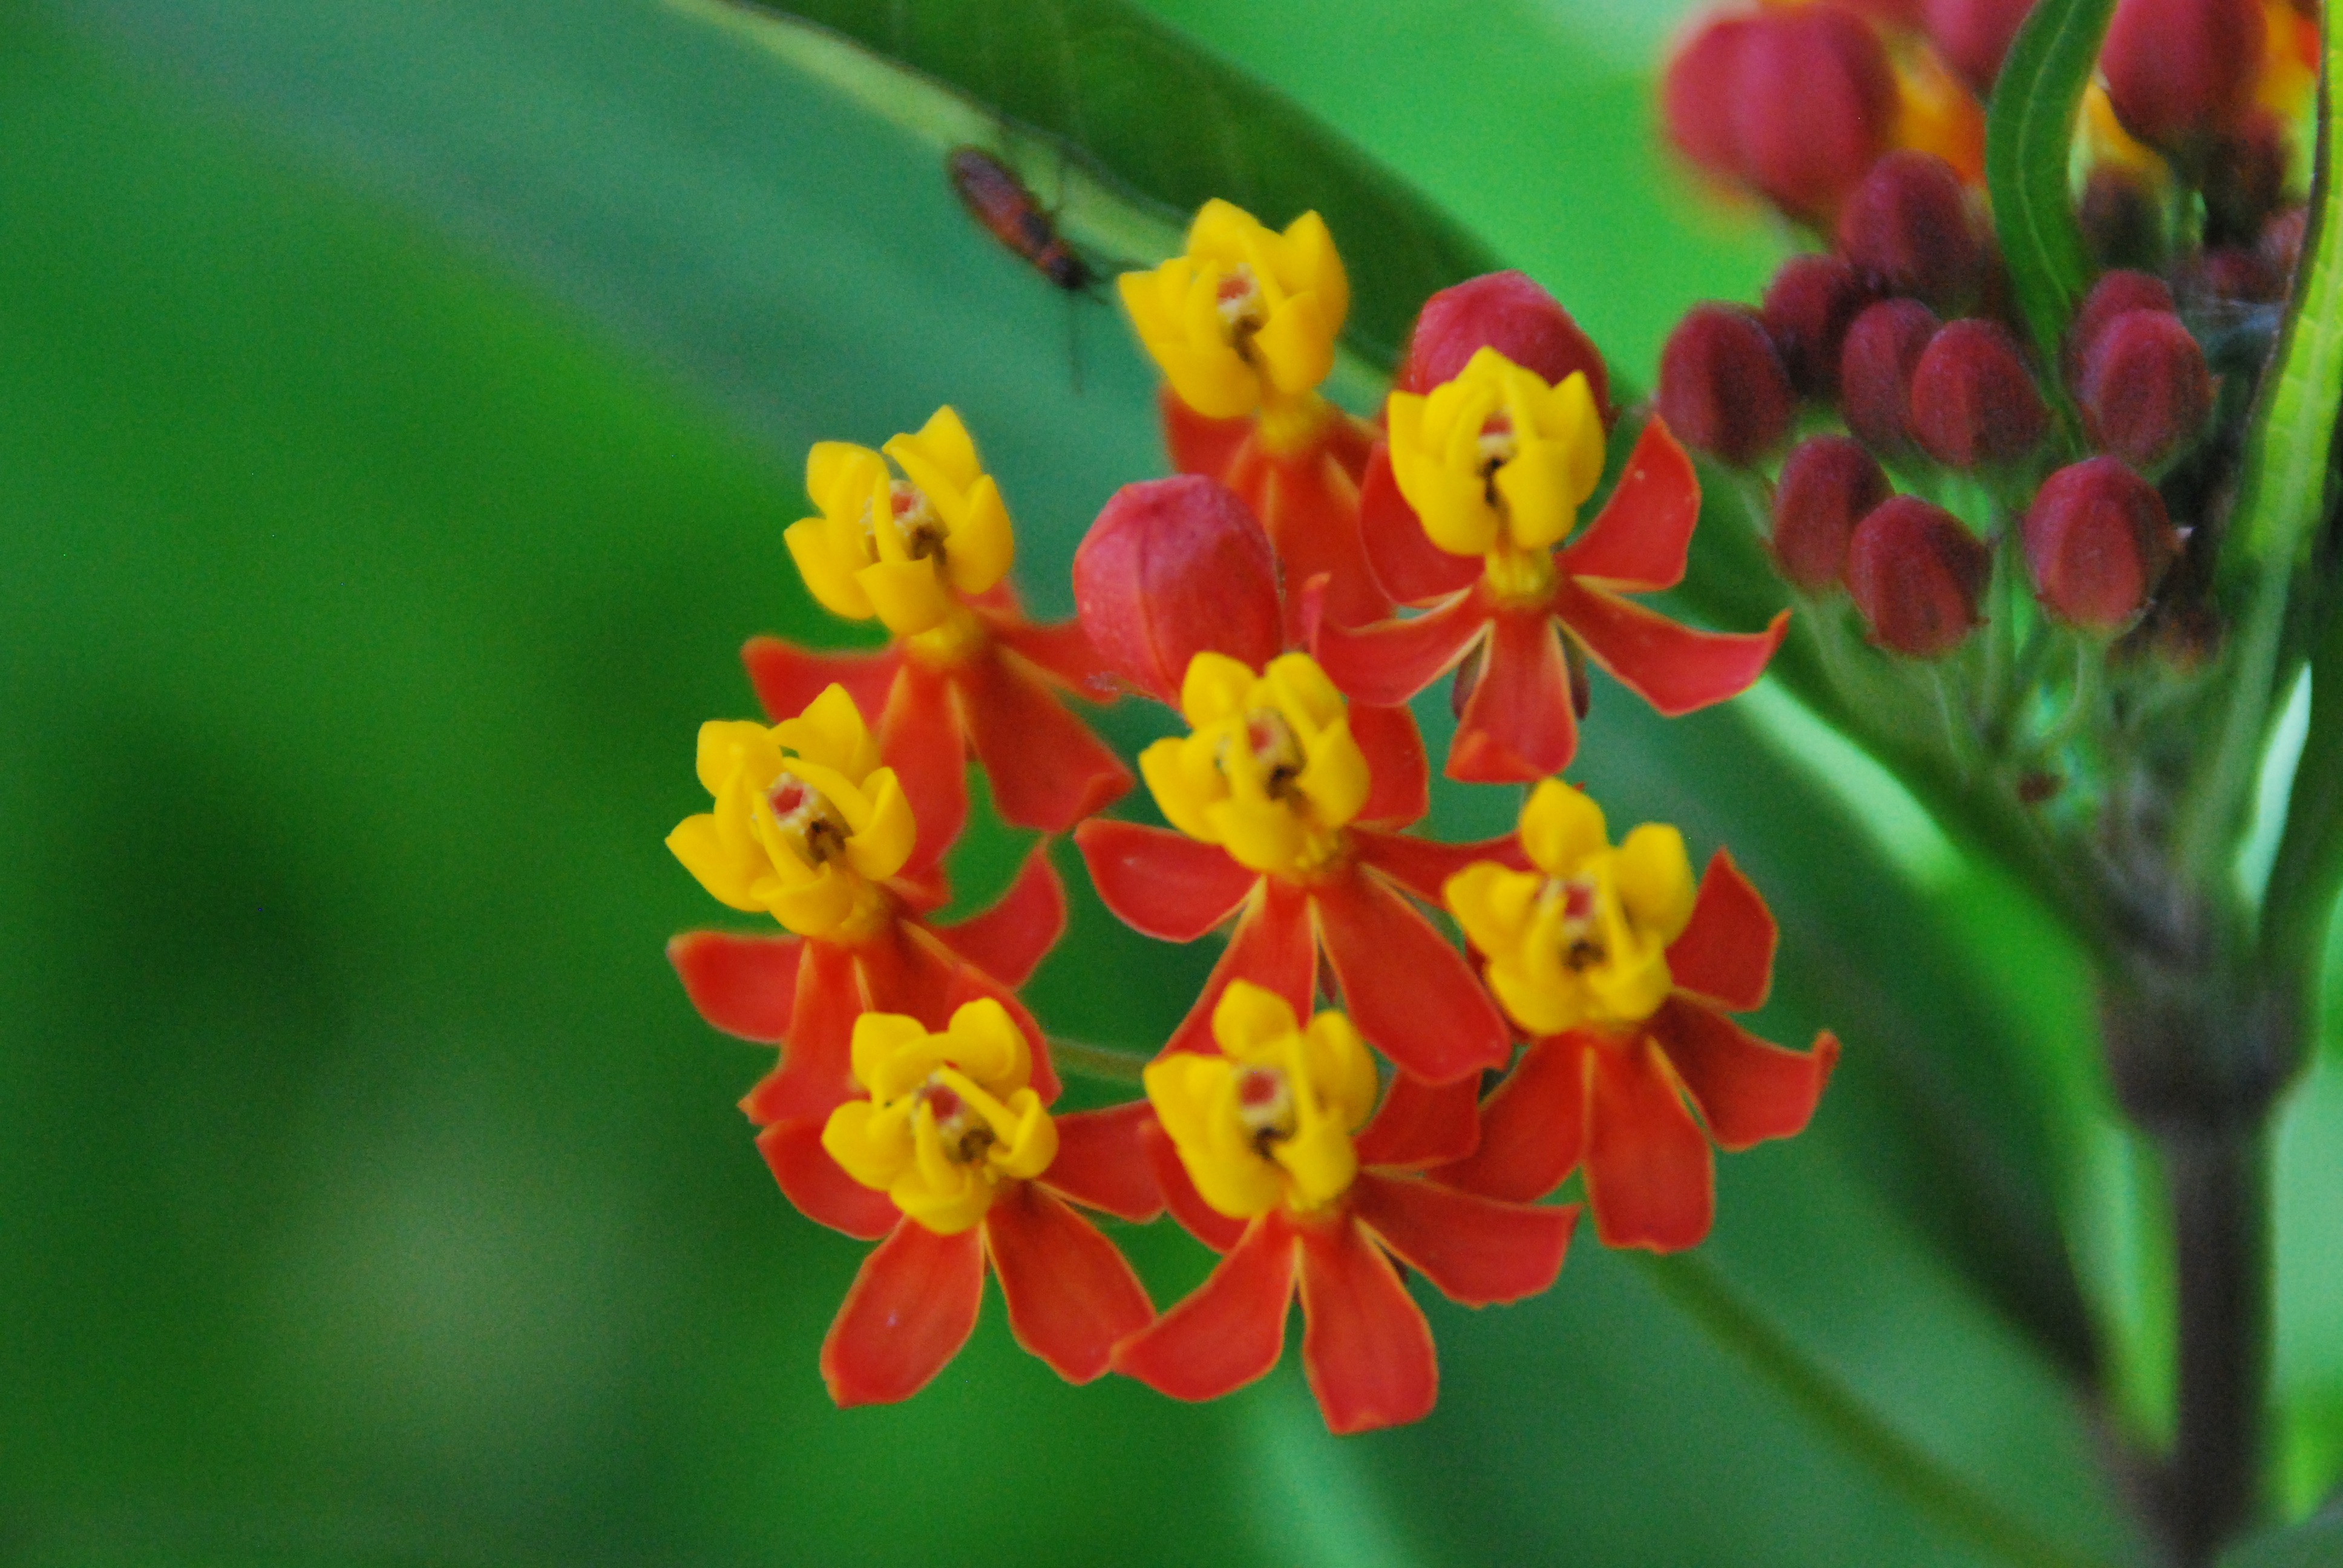
nature, plant, flower, petal, botany, yellow, flora, wildflower, macro photography, flowering plant, plant stem, land plant, tropical milkweed